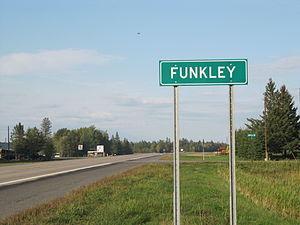
La ville de Funkley est située dans le comté de Beltrami, dans l’État du Minnesota, aux États-Unis. Sa population s’élevait à 5 habitants lors du recensement de 2010.